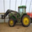
Label: tractor